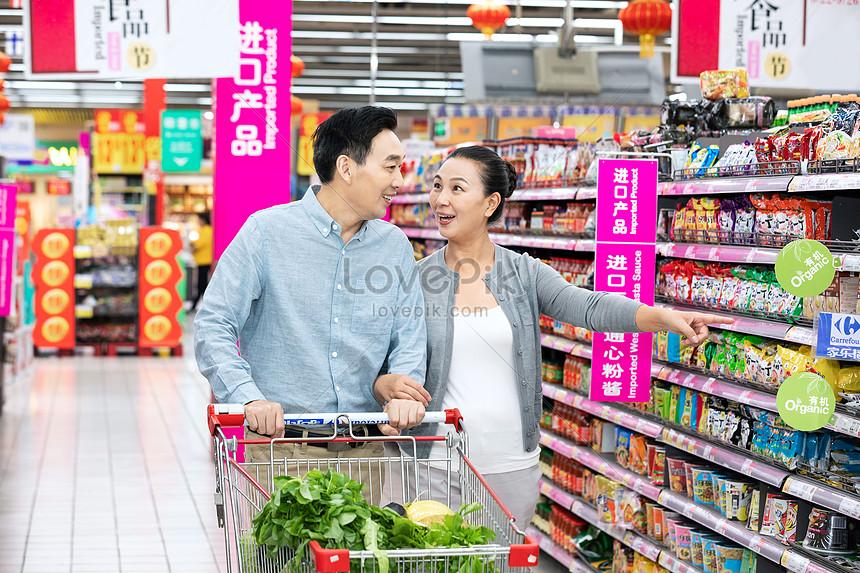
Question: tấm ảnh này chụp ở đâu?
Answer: ở trong siêu thị